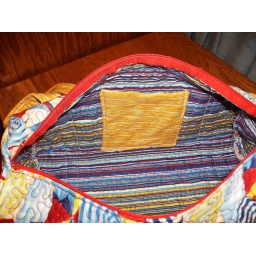
Quilted bag made at a class at the Quilted bear Den in winter of 2006